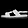
Label: Sandal